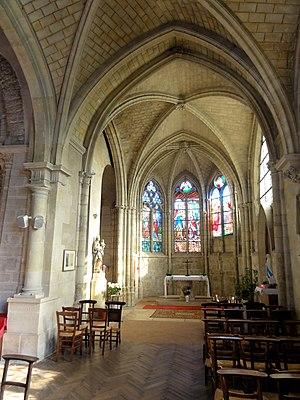
Vue dans la chapelle de la Vierge.
L'église Saint-Côme-Saint-Damien est une église catholique paroissiale située à Luzarches, dans le Val-d'Oise en France, dédiée à Saint Côme et Saint Damien, saints patrons des médecins et des pharmaciens. Ses origines se perdent dans le temps, et l'église porte son vocable actuel au moins depuis le VIIIᵉ siècle. La partie la plus ancienne conservée est le chœur voûté en berceau à l'abside en cul-de-four, qui comporte des éléments de la fin du XIᵉ siècle. Seulement une quarantaine d'années plus tard, le clocher et une absidiole sont bâtis au nord du chœur. Alors que l'extérieur porte tous les caractéristiques de l'architecture romane, les voûtes d'ogives et l'emploi de l'arc brisé à l'intérieur préfigurent l'architecture gothique. Si les absides en cul-de-four sont d'une grande rareté dans la région, les églises à posséder une telle abside et une absidiole à la fois sont encore plus rares. La chapelle de la Vierge au sud contraste fortement avec l'ensemble roman par sa luminosité et la légèreté de son architecture gothique rayonnante parvenue à l'apogée.